Raúl Fernández (motorcyclist)

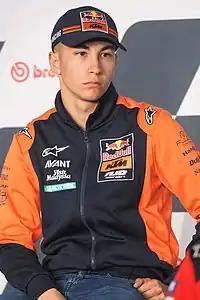
Fernández at the 2021 Algarve Grand Prix

Being promoted to Moto2, but staying with the Red Bull KTM Ajo family, Fernández had the best rookie season ever in Moto2, beating several records of Marc Márquez. He won eight races (Portugal, France, Netherlands, Austria, Aragón, Rimini, USA, and Valencia), had seven Pole Positions, stood on the podium 12 times, finished outside of the top-seven just the three times he retired from a race (Germany, Great Britain, Misano), and finished second in the standings, just 4 points away from teammate Remy Gardner, who won the title.